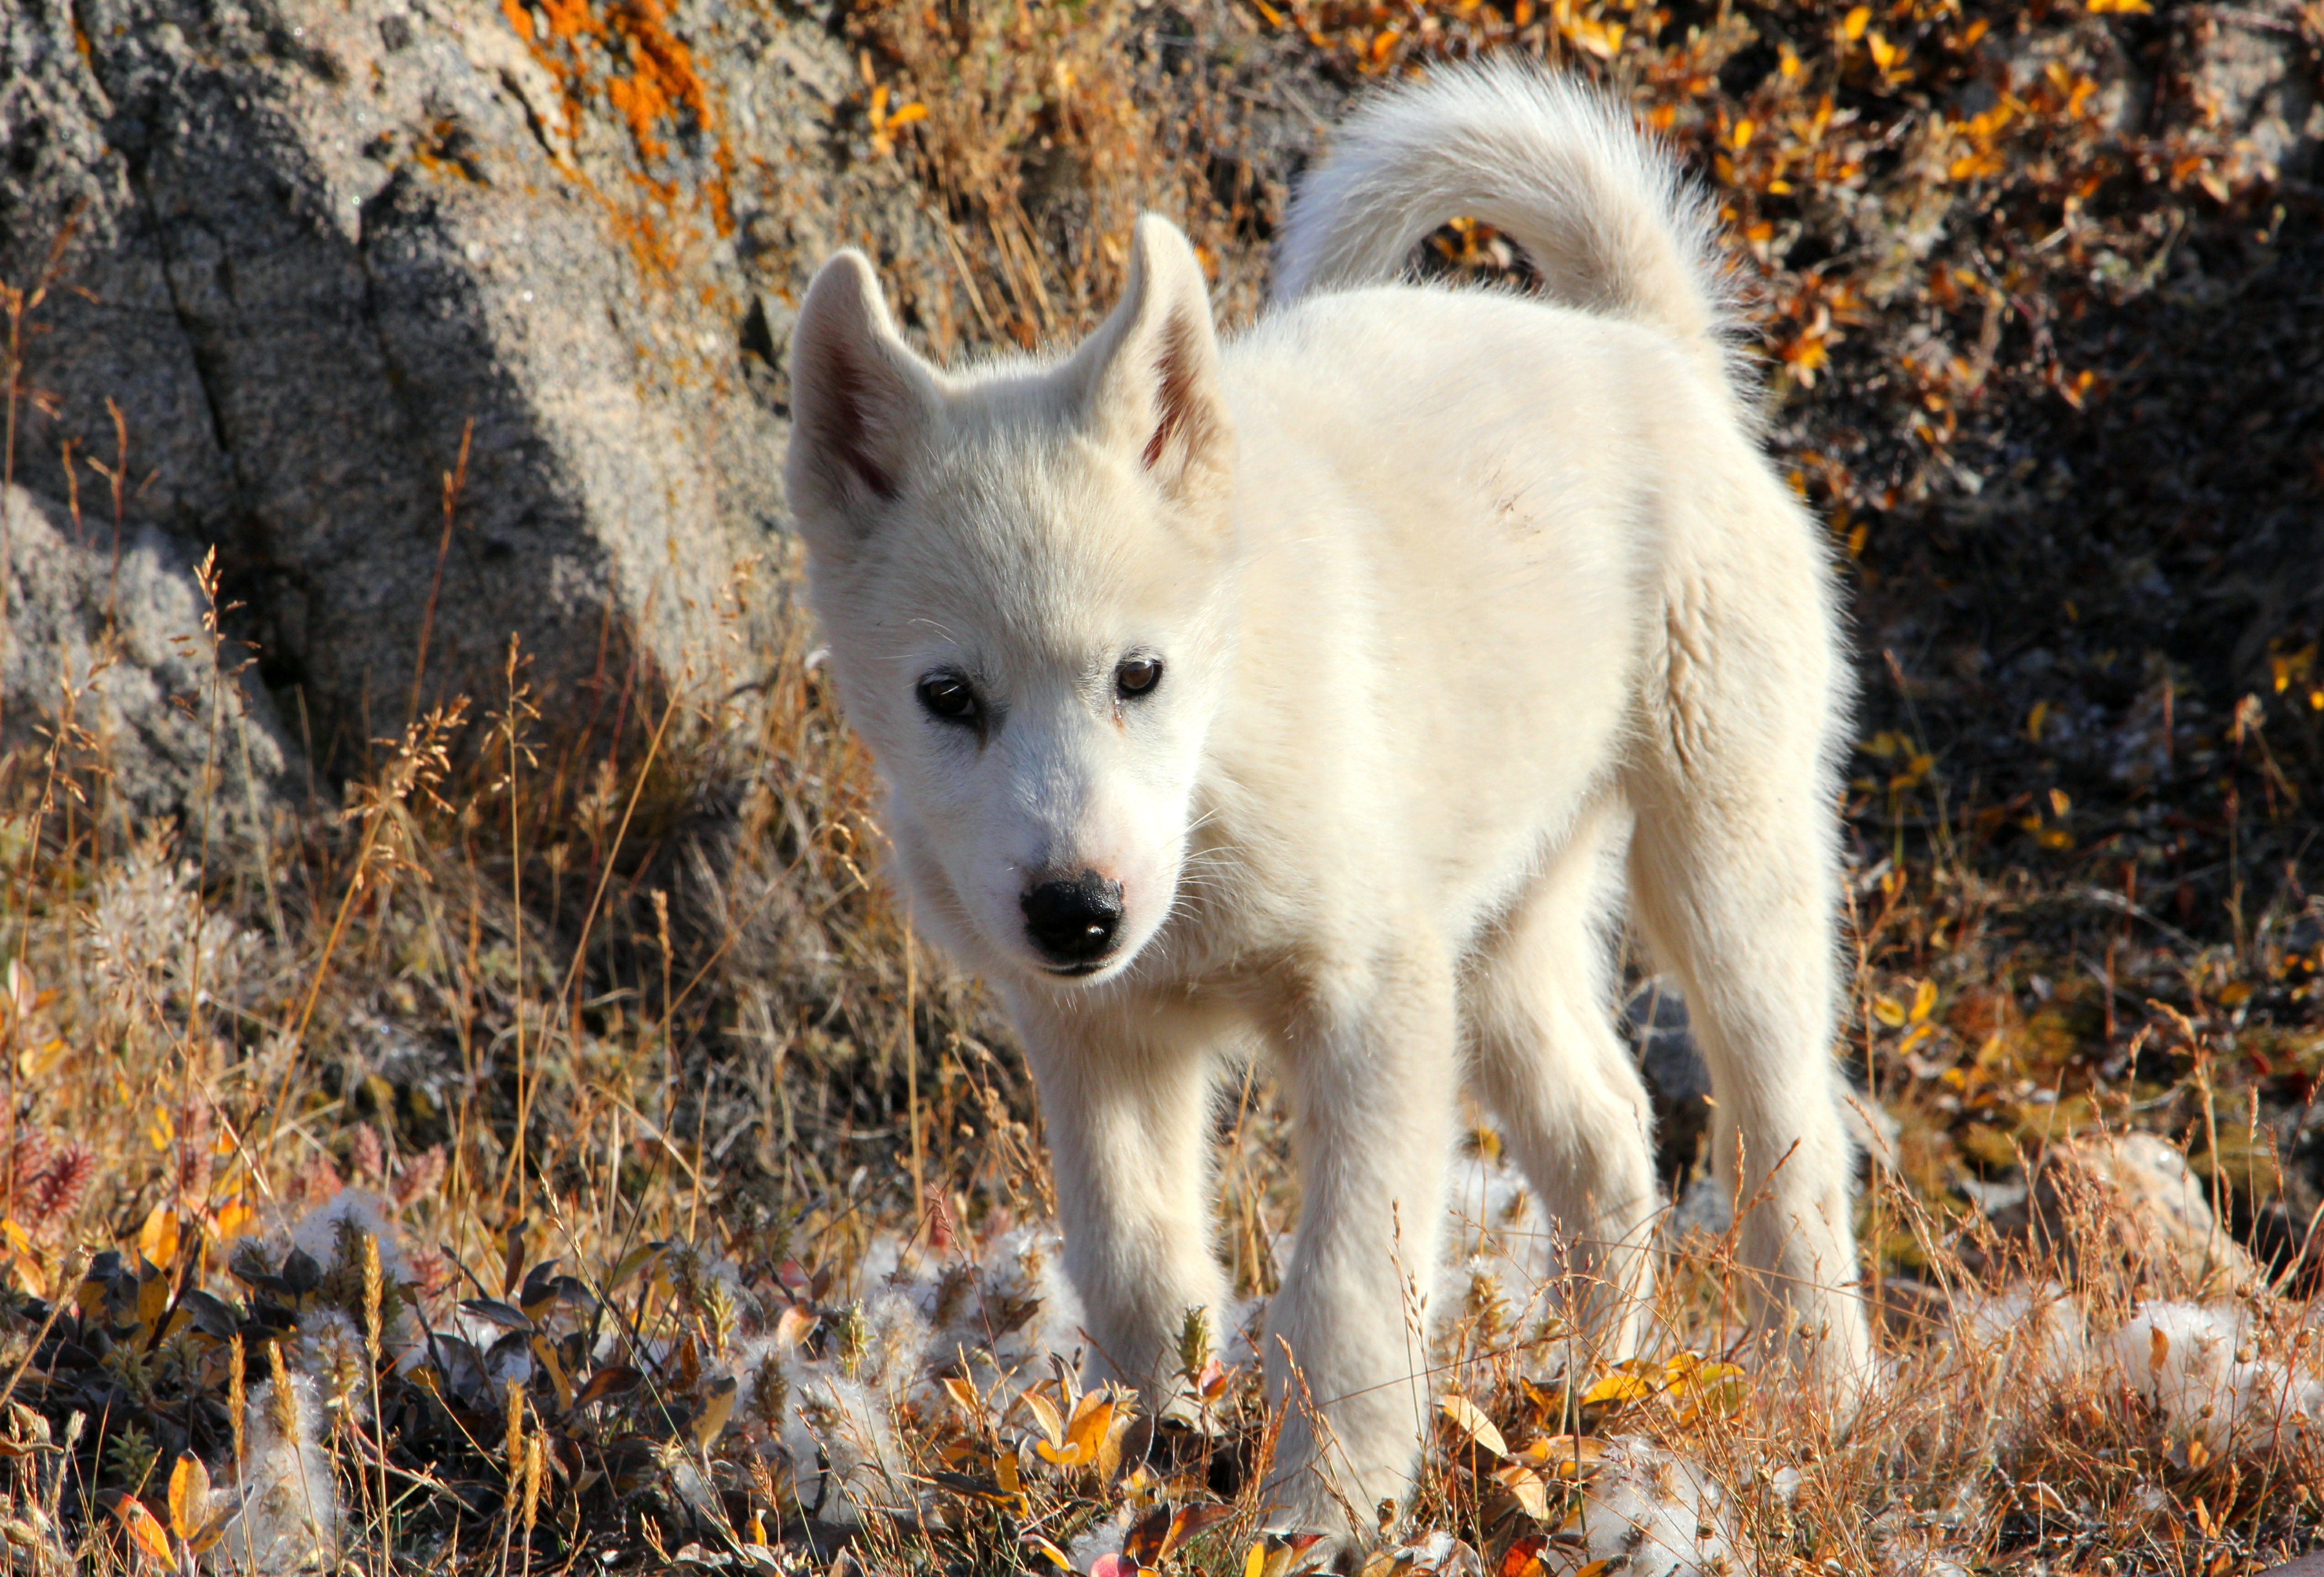
dog, wildlife, fur, mammal, wolf, fox, fauna, mountain goat, arctic fox, vertebrate, tundra, draghund, dog like mammal, red wolf, saarloos wolfdog, wolfdog, greenland dog, canis lupus tundrarum